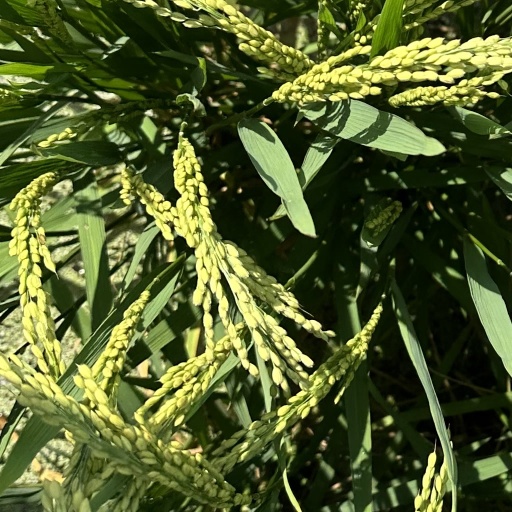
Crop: rice